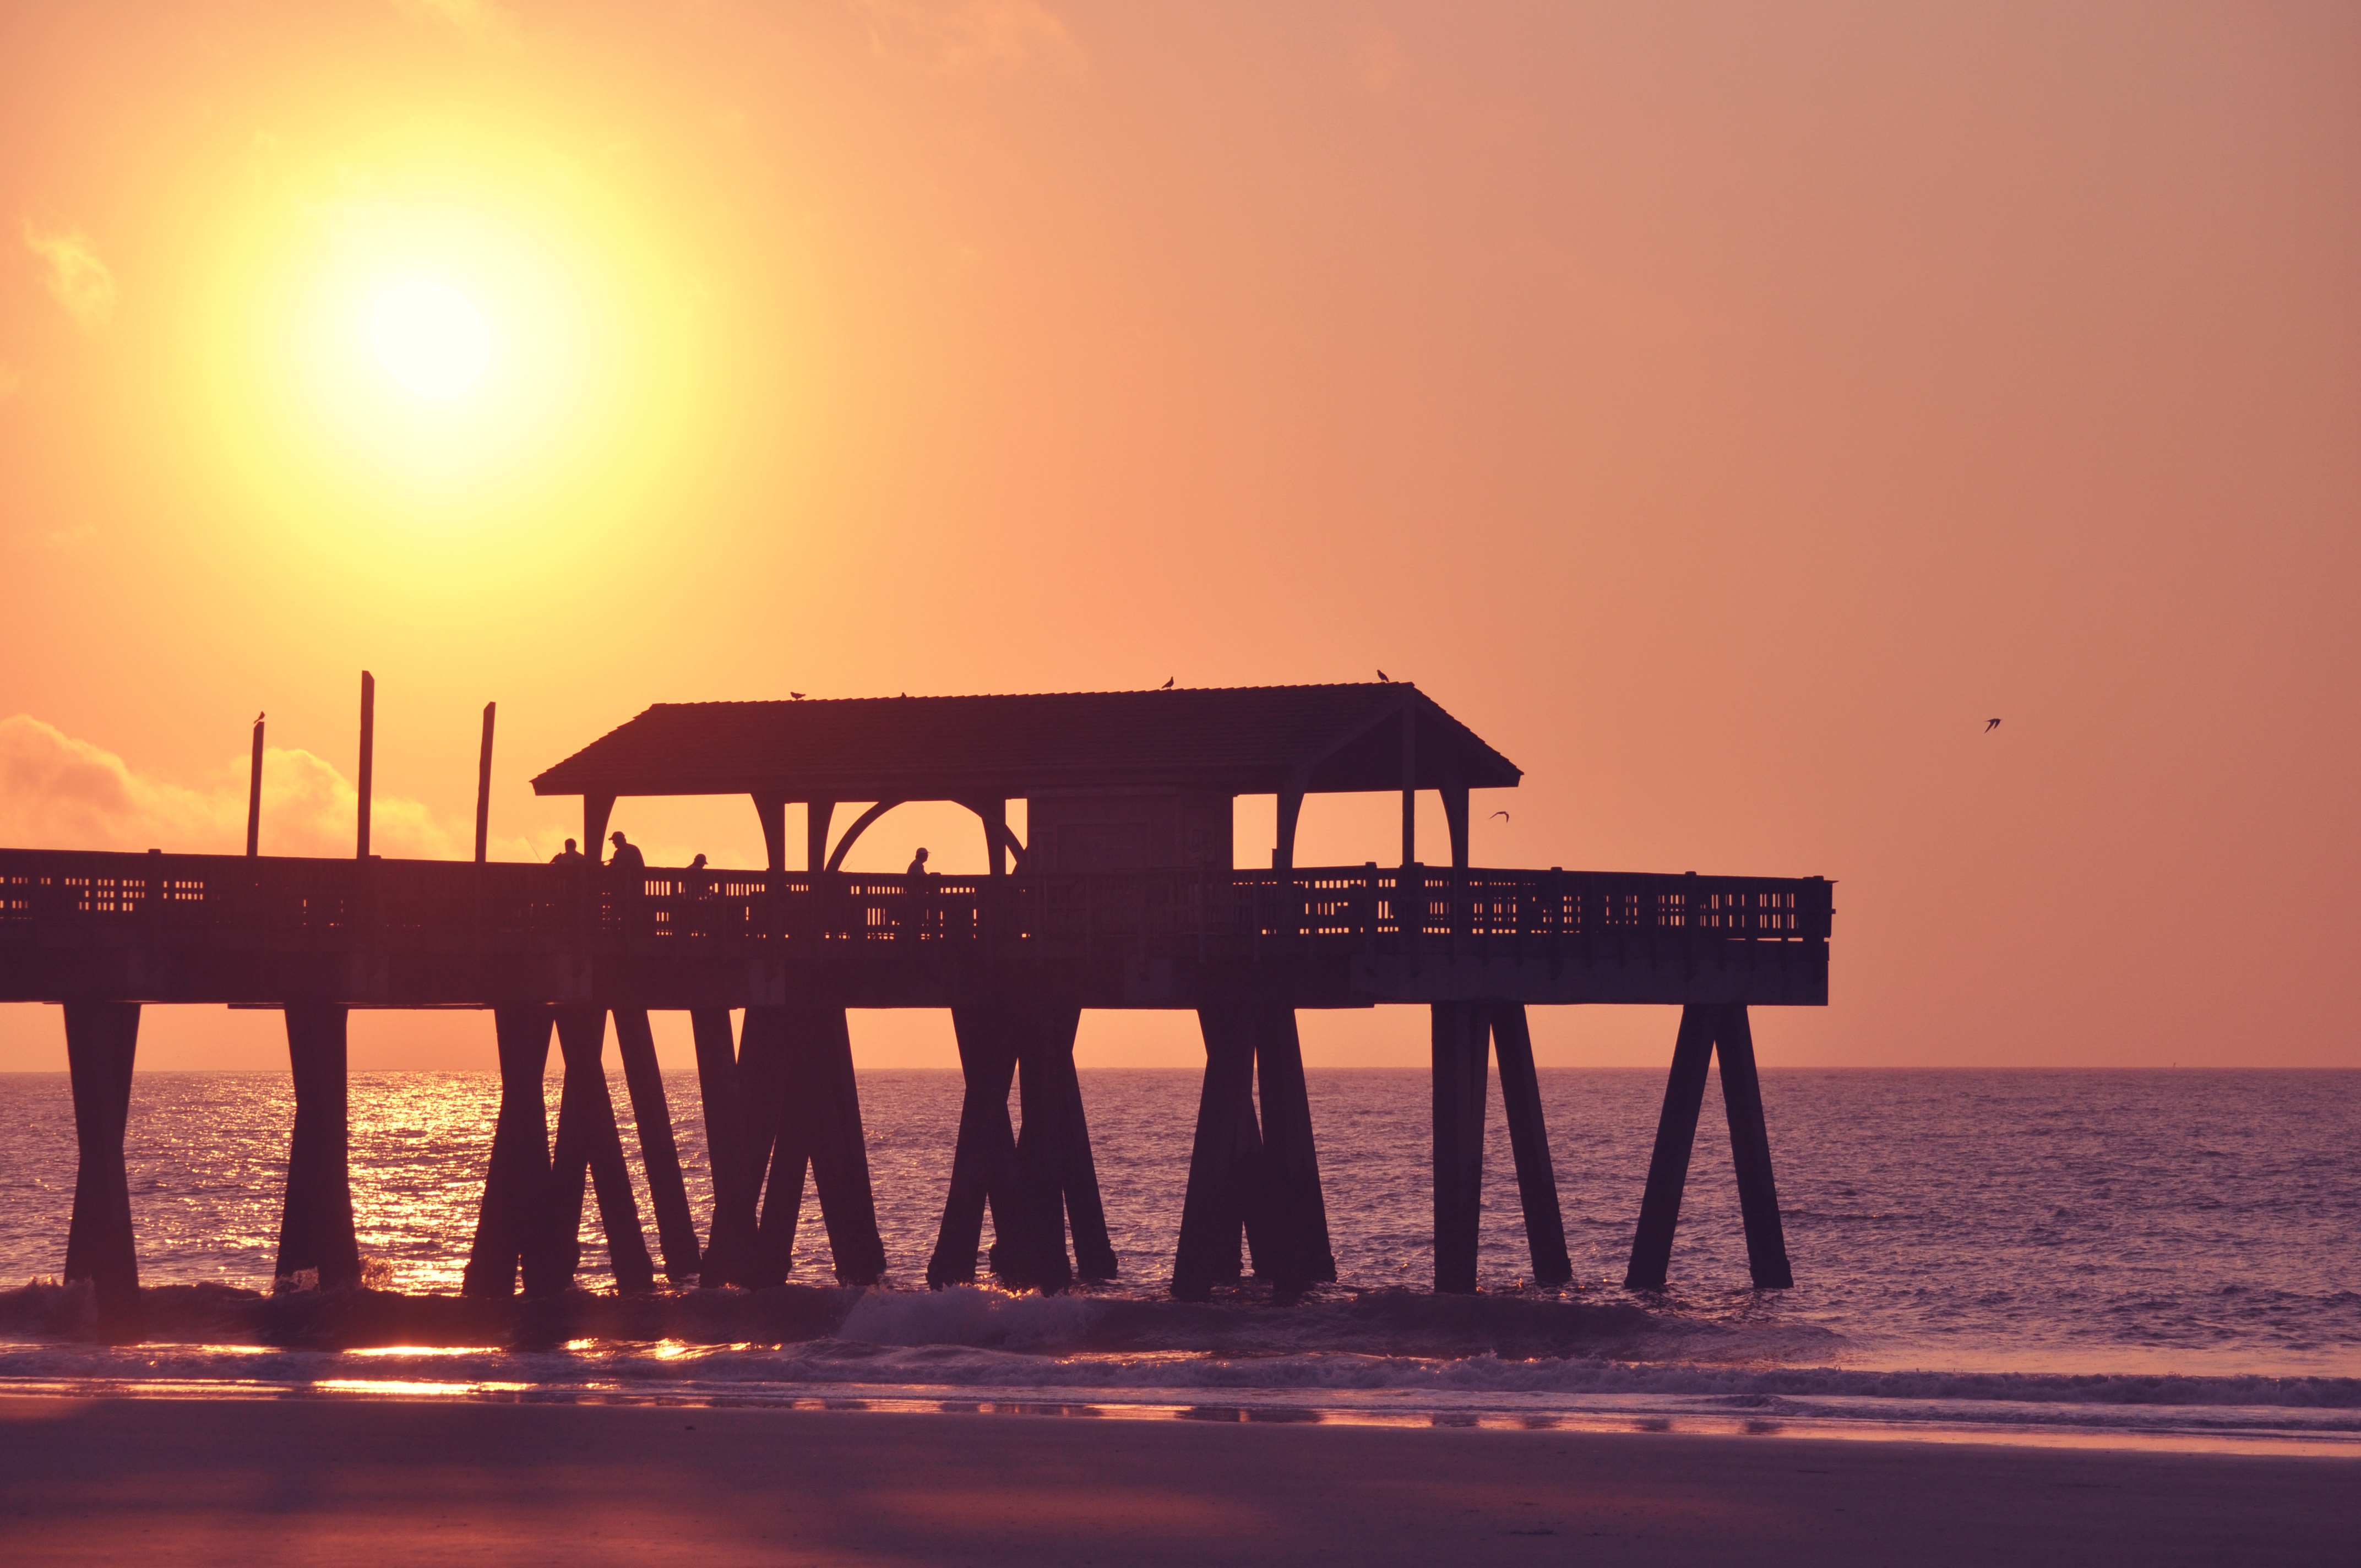
beach, sea, coast, ocean, horizon, boardwalk, sunrise, sunset, morning, wave, dawn, pier, walkway, dusk, evening